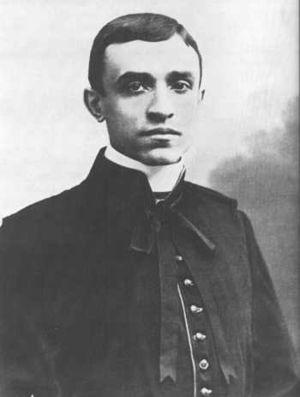
Eugenio Maria Giuseppe Giovanni Pacelli, né à Rome, le 2 mars 1876 et mort à Castel Gandolfo le 9 octobre 1958, est élu pour être le 260ᵉ évêque de Rome et donc pape de l’Église catholique, qu'il gouverne sous le nom de Pie XII de 1939 à sa mort.